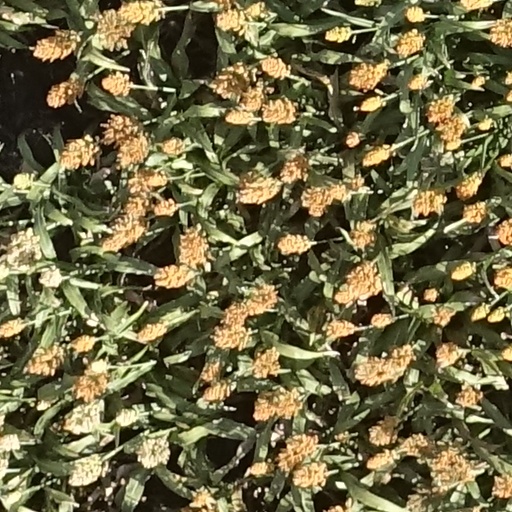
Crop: sorghum